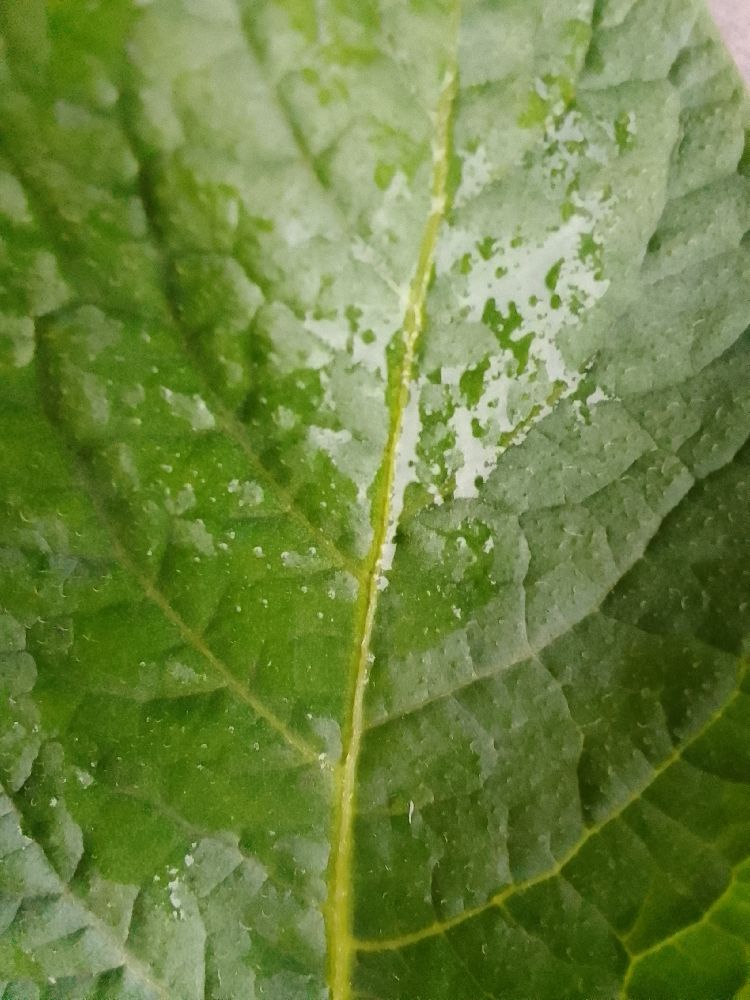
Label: Healthy